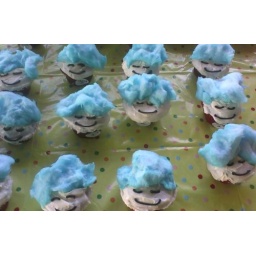
cat in hat 3